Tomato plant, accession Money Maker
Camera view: bottom (45 deg); turntable rotation: 60 degrees
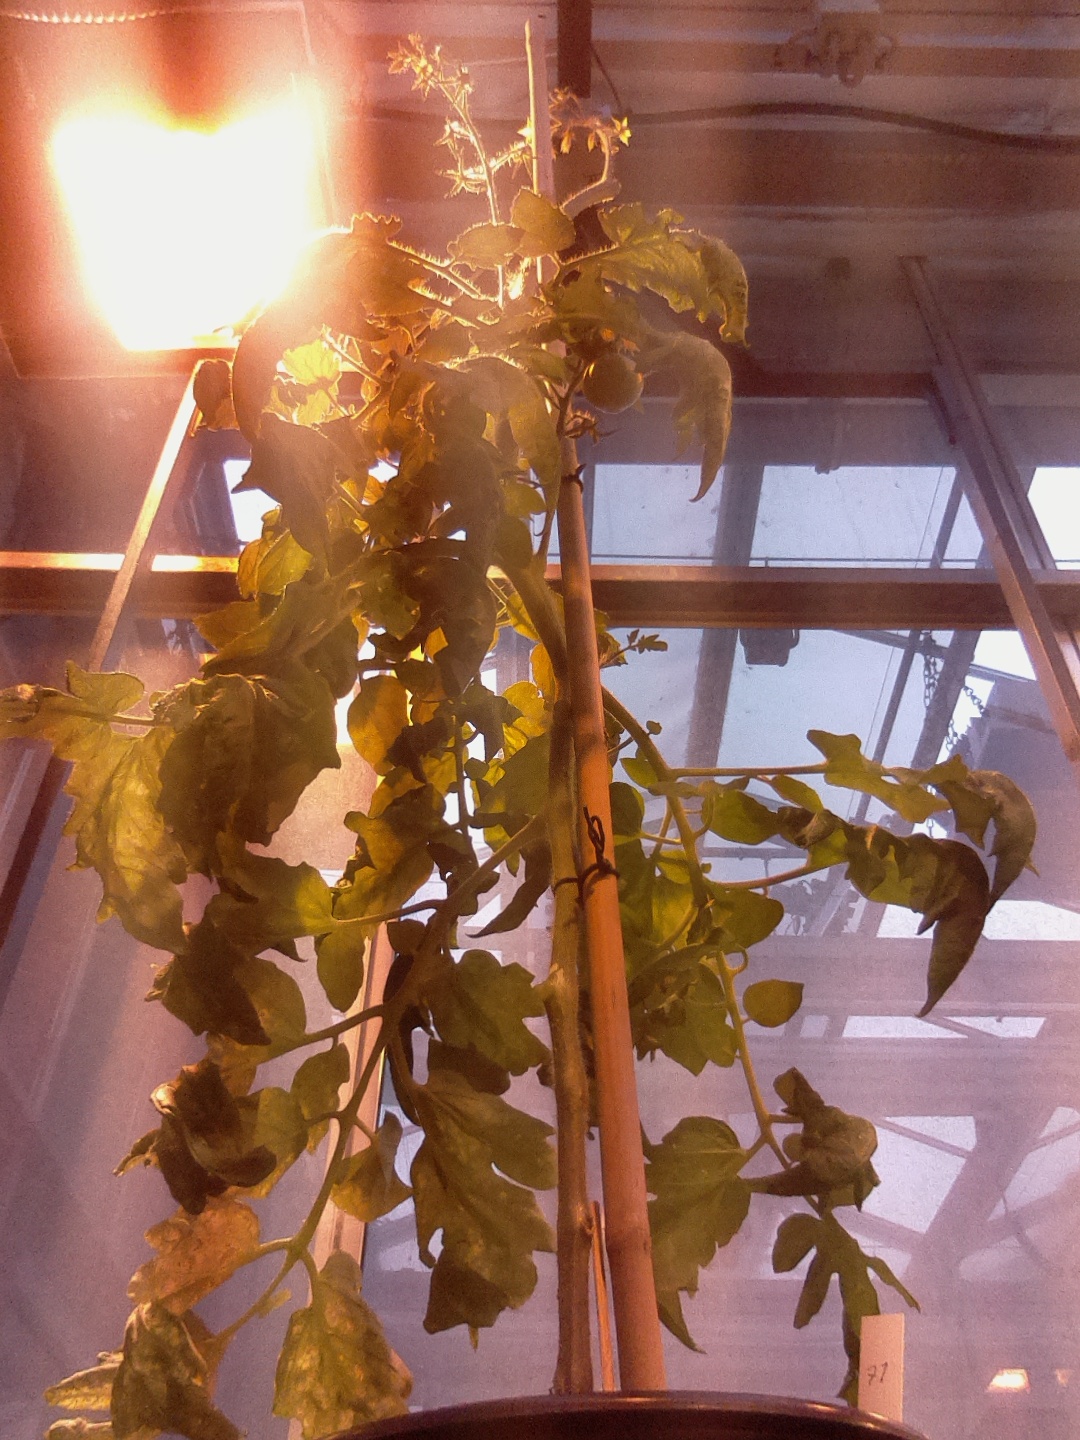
BBCH growth stage 73: 30%-40% of final fruit size